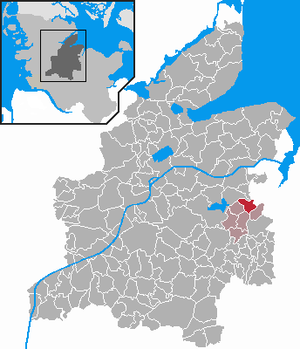
Mielkendorf
Kort
Mielkendorf er en kommune og en by i det nordlige Tyskland, beliggende i Amt Molfsee i den østlige del af Kreis Rendsborg-Egernførde. Kreis Rendsborg-Egernførde ligger i den centrale del af delstaten Slesvig-Holsten.